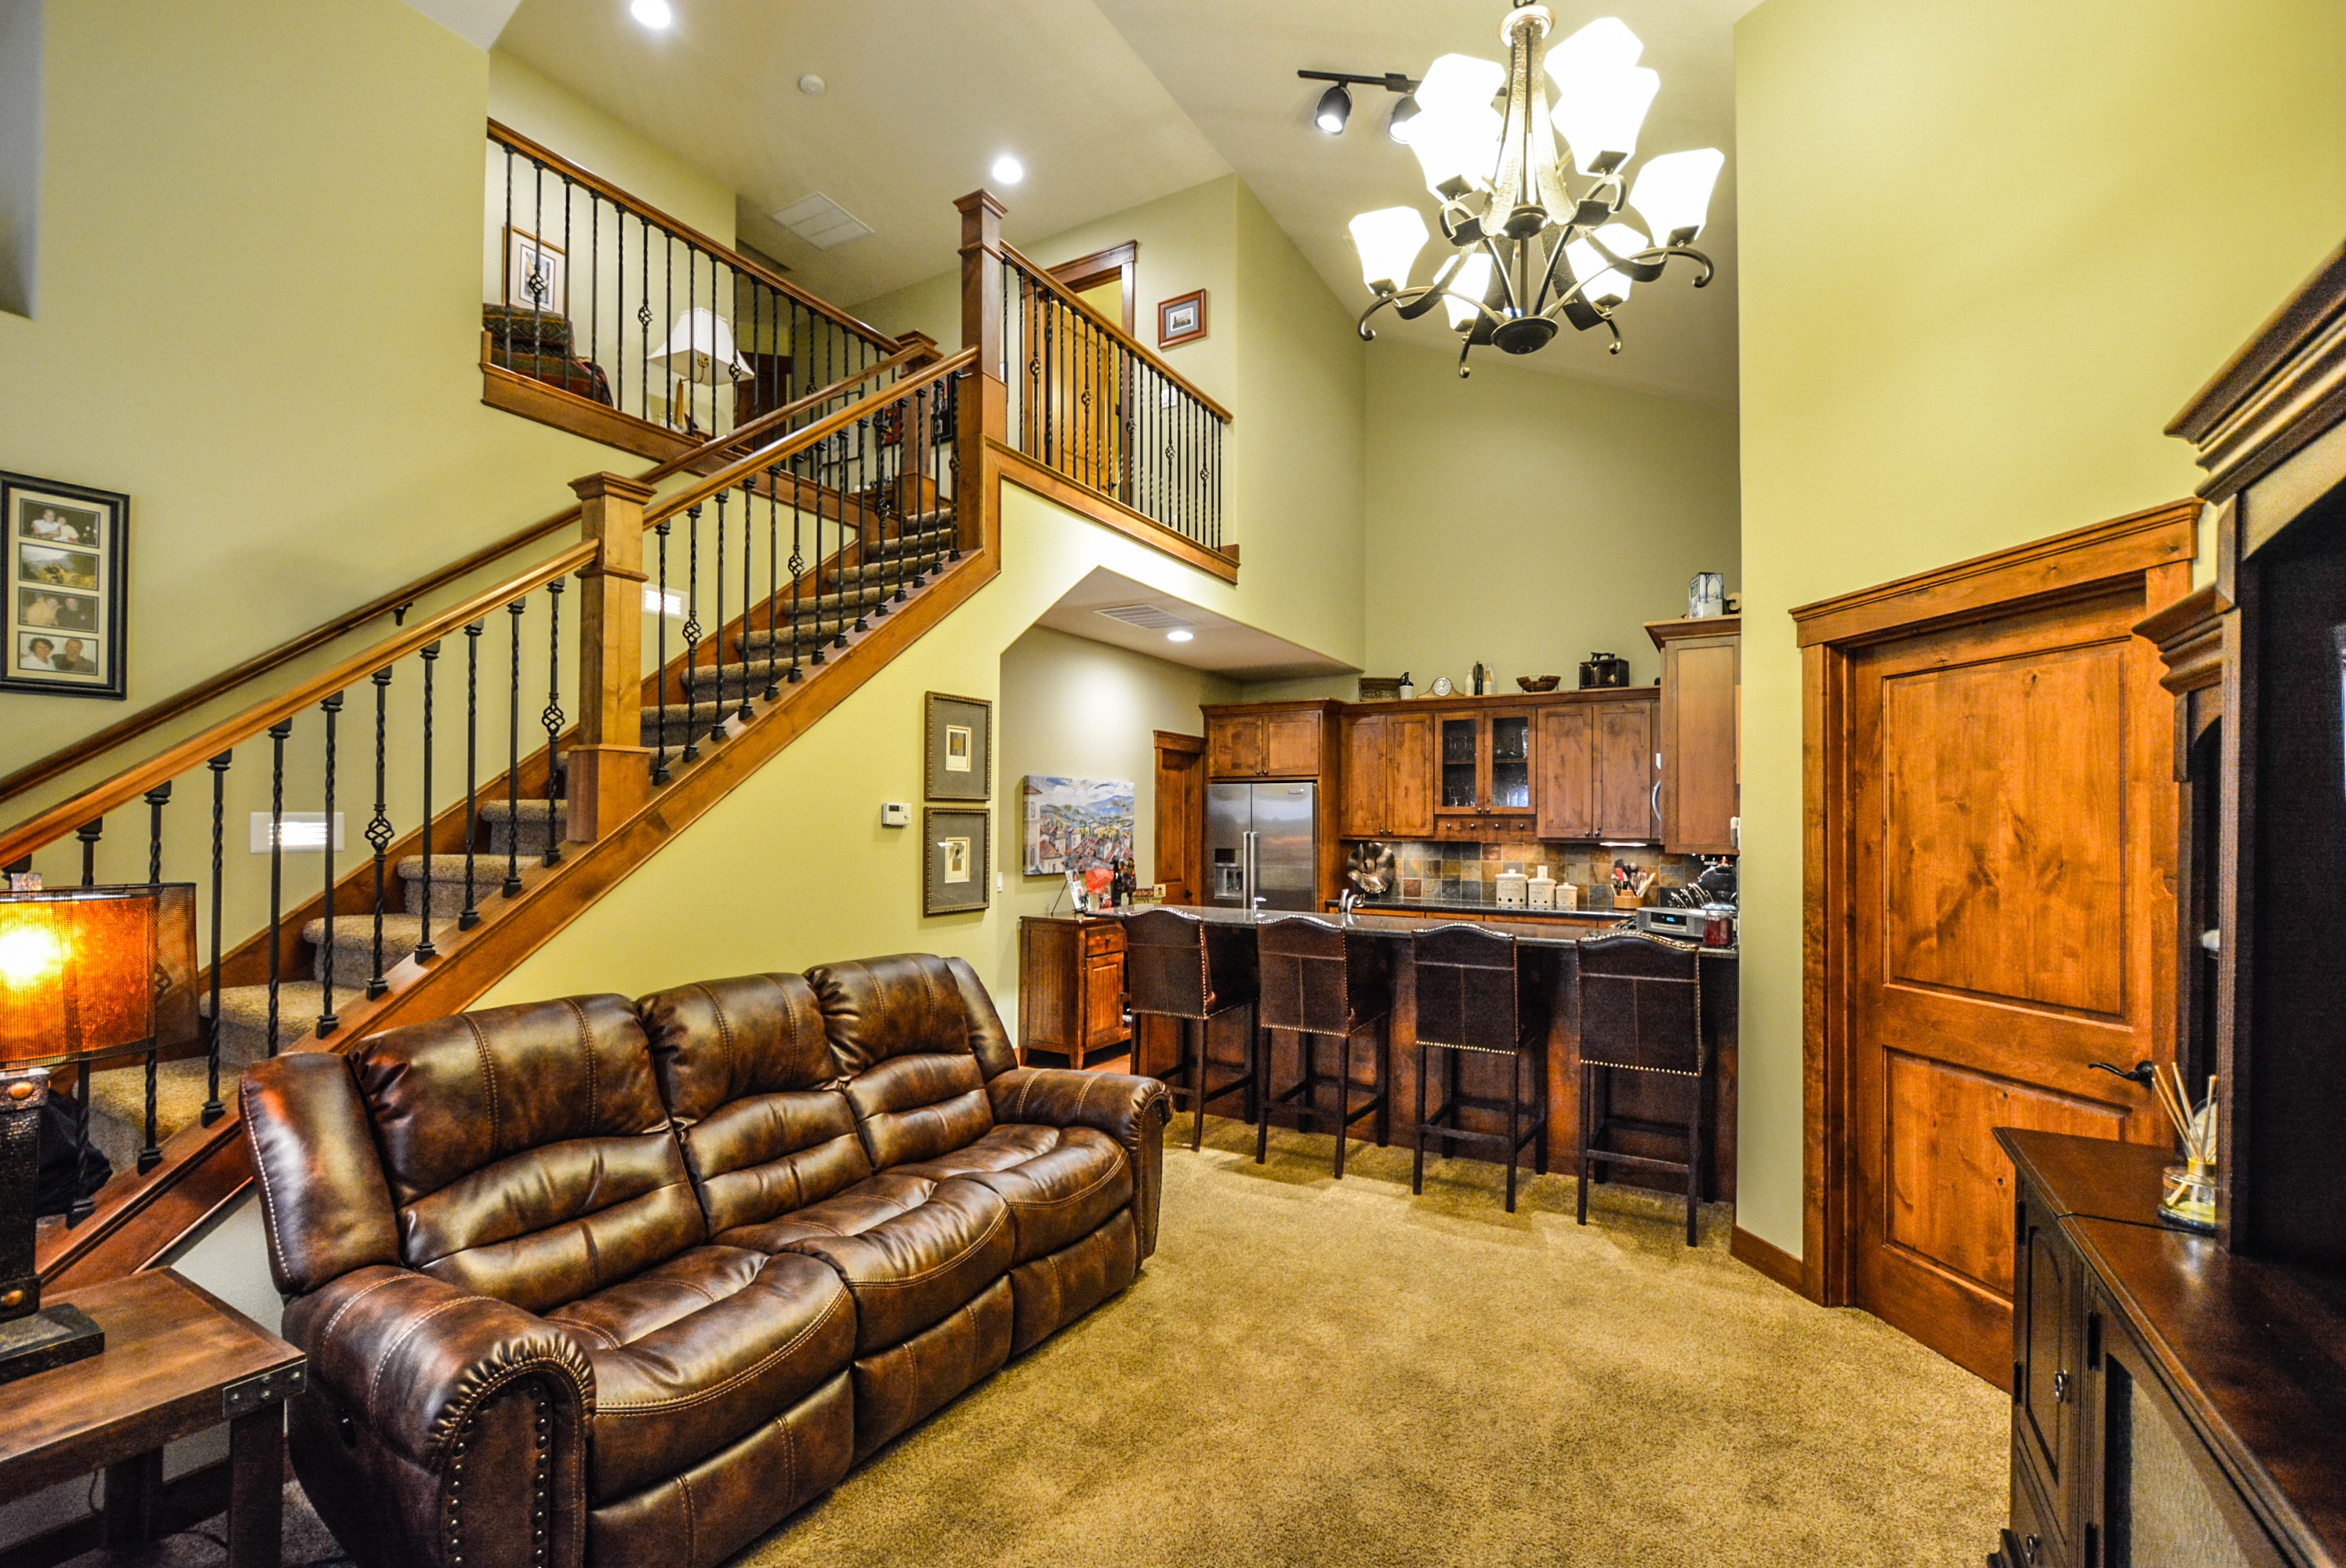
house, interior, home, staircase, cottage, kitchen, property, living room, stairway, room, interior design, living, estate, condominium, real estate